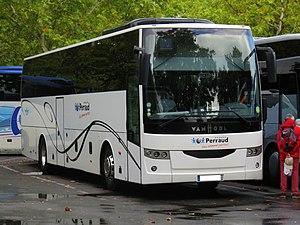
Un Van Hool EX16M (Perraud) stationné sur le parking du Stade Nautique (Annecy, France) le 13 septembre 2018.